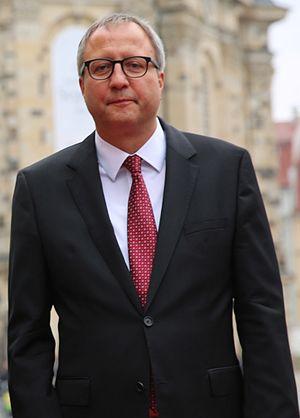
Andreas Voßkuhle est un juriste allemand, juge du Tribunal constitutionnel fédéral d'Allemagne, qu'il préside depuis 2010 après en avoir été vice-président à partir de 2008.